Representation of animals in Western medieval art

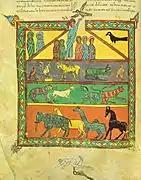
Urgell Beatus, Noah's Ark, c. 975

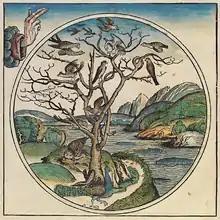
Chronicles of Nuremberg by Hartmann Schedel, folio 4 verso, incunable, 1493

Animal representation in Western medieval art is diverse in its artistic forms and animals depicted, whether real or imaginary. These medieval representations are influenced by Christianity: they are decorative and, at the same time, symbolic. In this period, animals can represent Creation, Good and Evil, God and the Devil. They were popular in churches, on stained glass windows, bas-reliefs, or paving stones, the only learning media for the illiterate who made up the majority of medieval society. Animals were sculpted on church capitals and ivory plaques, painted in manuscript illuminations and church frescoes, as well as in goldsmiths' and silversmiths' work, seals, tapestries, and stained-glass windows.